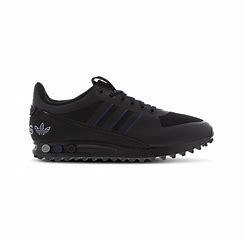
Brand: Adidas
Model: La Ii